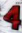
Number: 4